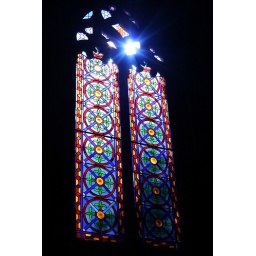
Multicolor glass window in the &amp;quot;Lonja de la Seda&amp;quot;, Valencia (Spain). Vidriera multicolor en la &amp;quot;Lonja de la Seda&amp;quot;, Valencia.